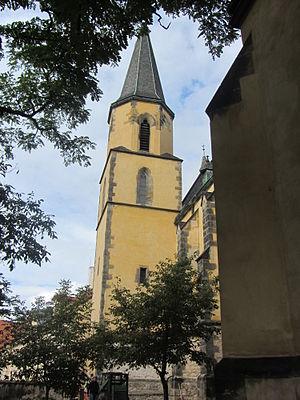
Les lieux de mission de la Communauté du Chemin Neuf constituent les points d'implantation de cette communauté. Depuis sa fondation en 1973, celle-ci s'est vu confier par les diocèses des paroisses, des foyers d'étudiants ou des maisons d'accueil spirituel. Elle a également été sollicitée par d'autres communautés religieuses travaillant à une mission particulière, et ayant choisi, pour diverses raisons, de partir et de confier au Chemin Neuf la mission de perpétrer son œuvre. Dans certaines occasions, le Chemin Neuf a reçu d'un légateur un lieu, généralement sous conditions d'utilisation. Enfin, il est arrivé que, constatant les besoins de la Communauté, celle-ci choisisse d'acheter un lieu pour s'y installer et développer sa spiritualité.